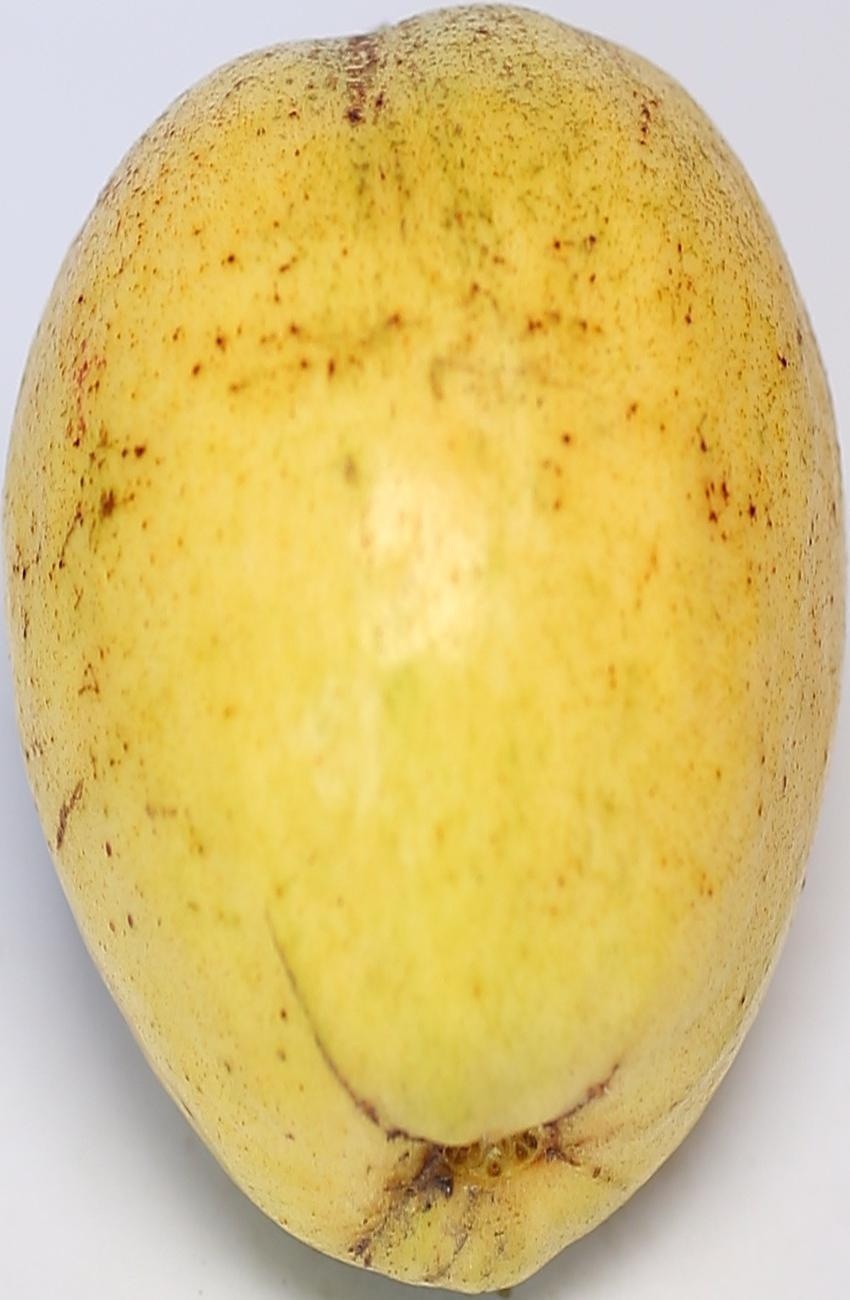
Maturity: ripe
Variety: thadhrami